London Underground 1996 Stock

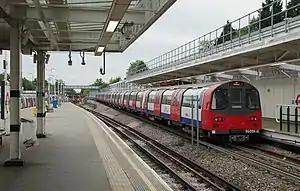
1996 Stock at in 2014

The London Underground 1996 Stock is a type of rolling stock used on the Jubilee line of the London Underground. The trains were built by GEC Alstom-Metro-Cammell and entered service in 1997. They are externally similar to the 1995 Stock used on the Northern line.